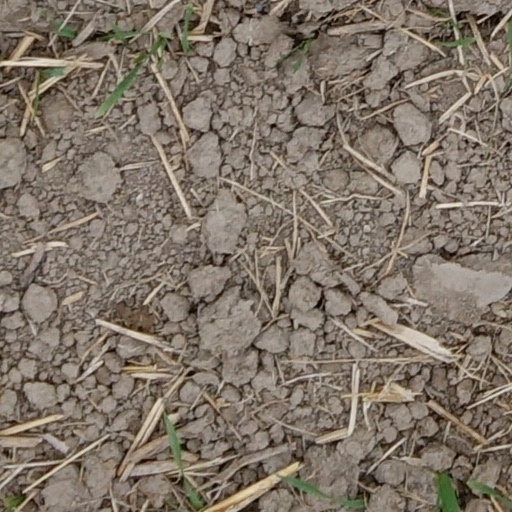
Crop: wheat